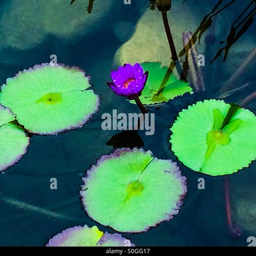
purple flower in a lily pond